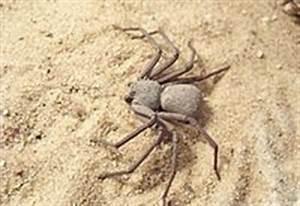
spider